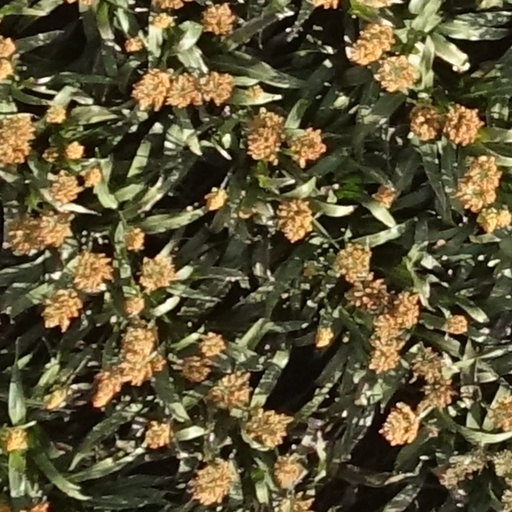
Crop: sorghum